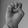
ASL letter: E